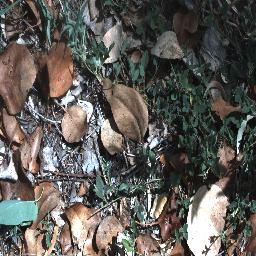
Label: negative